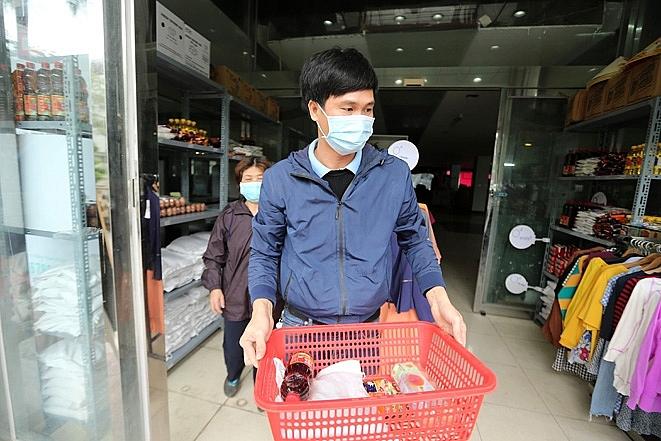
có một người phụ nữ đang di chuyển ở sau lưng người đàn ông